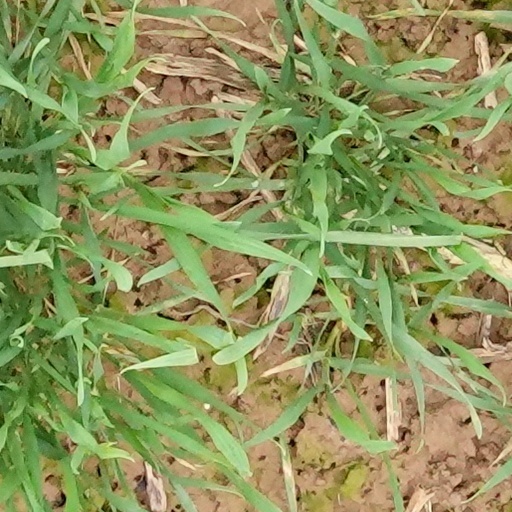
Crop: wheat